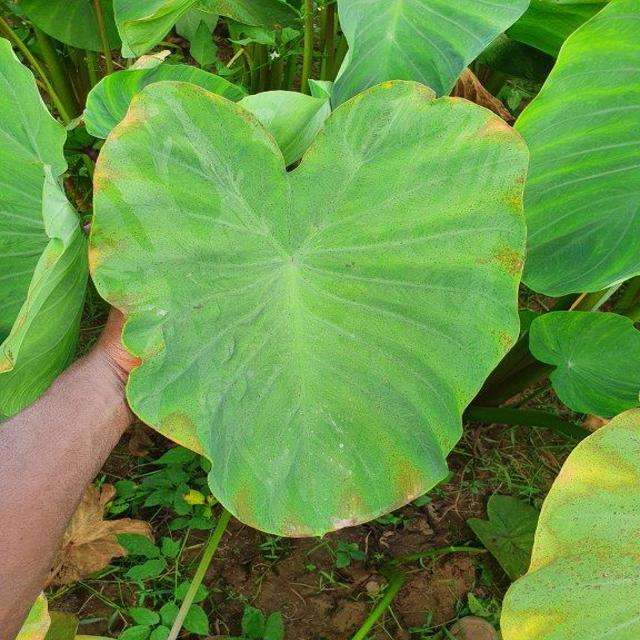
Label: Mid_Blight